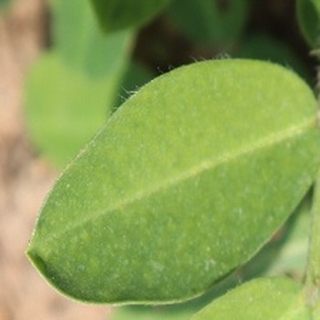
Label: healthy_groundnut